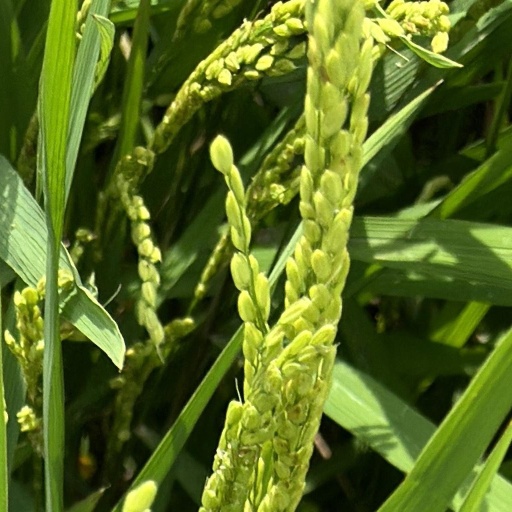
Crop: rice